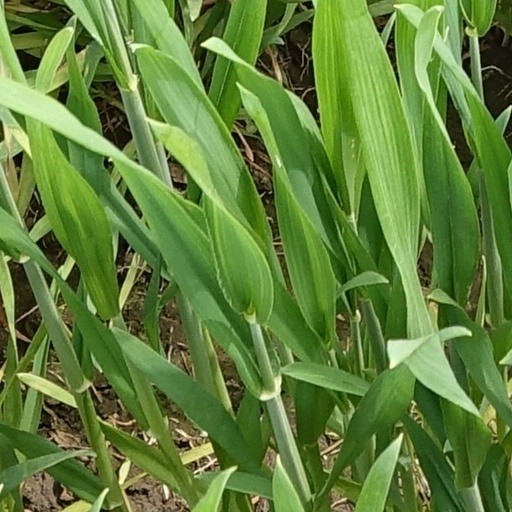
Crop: wheat